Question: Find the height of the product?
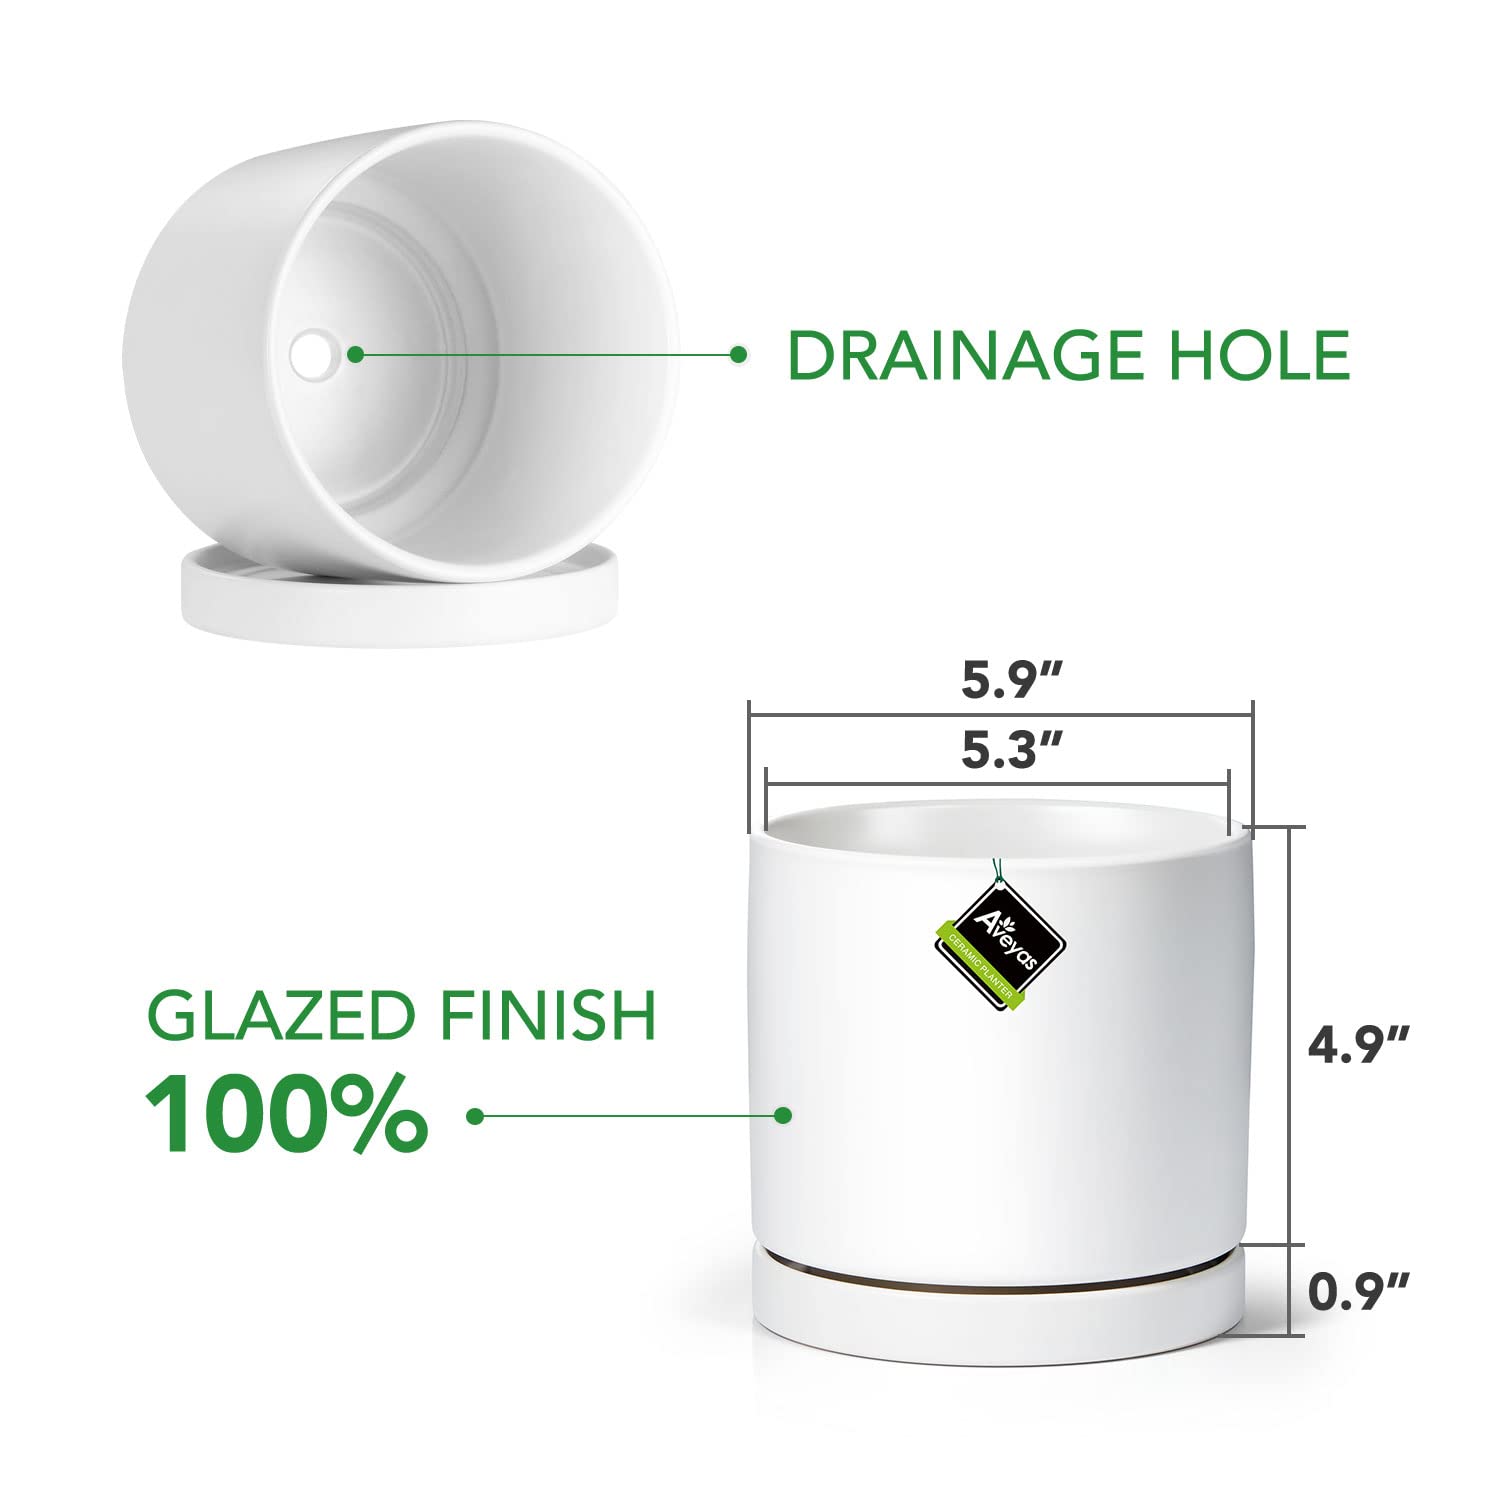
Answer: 4.9 inch